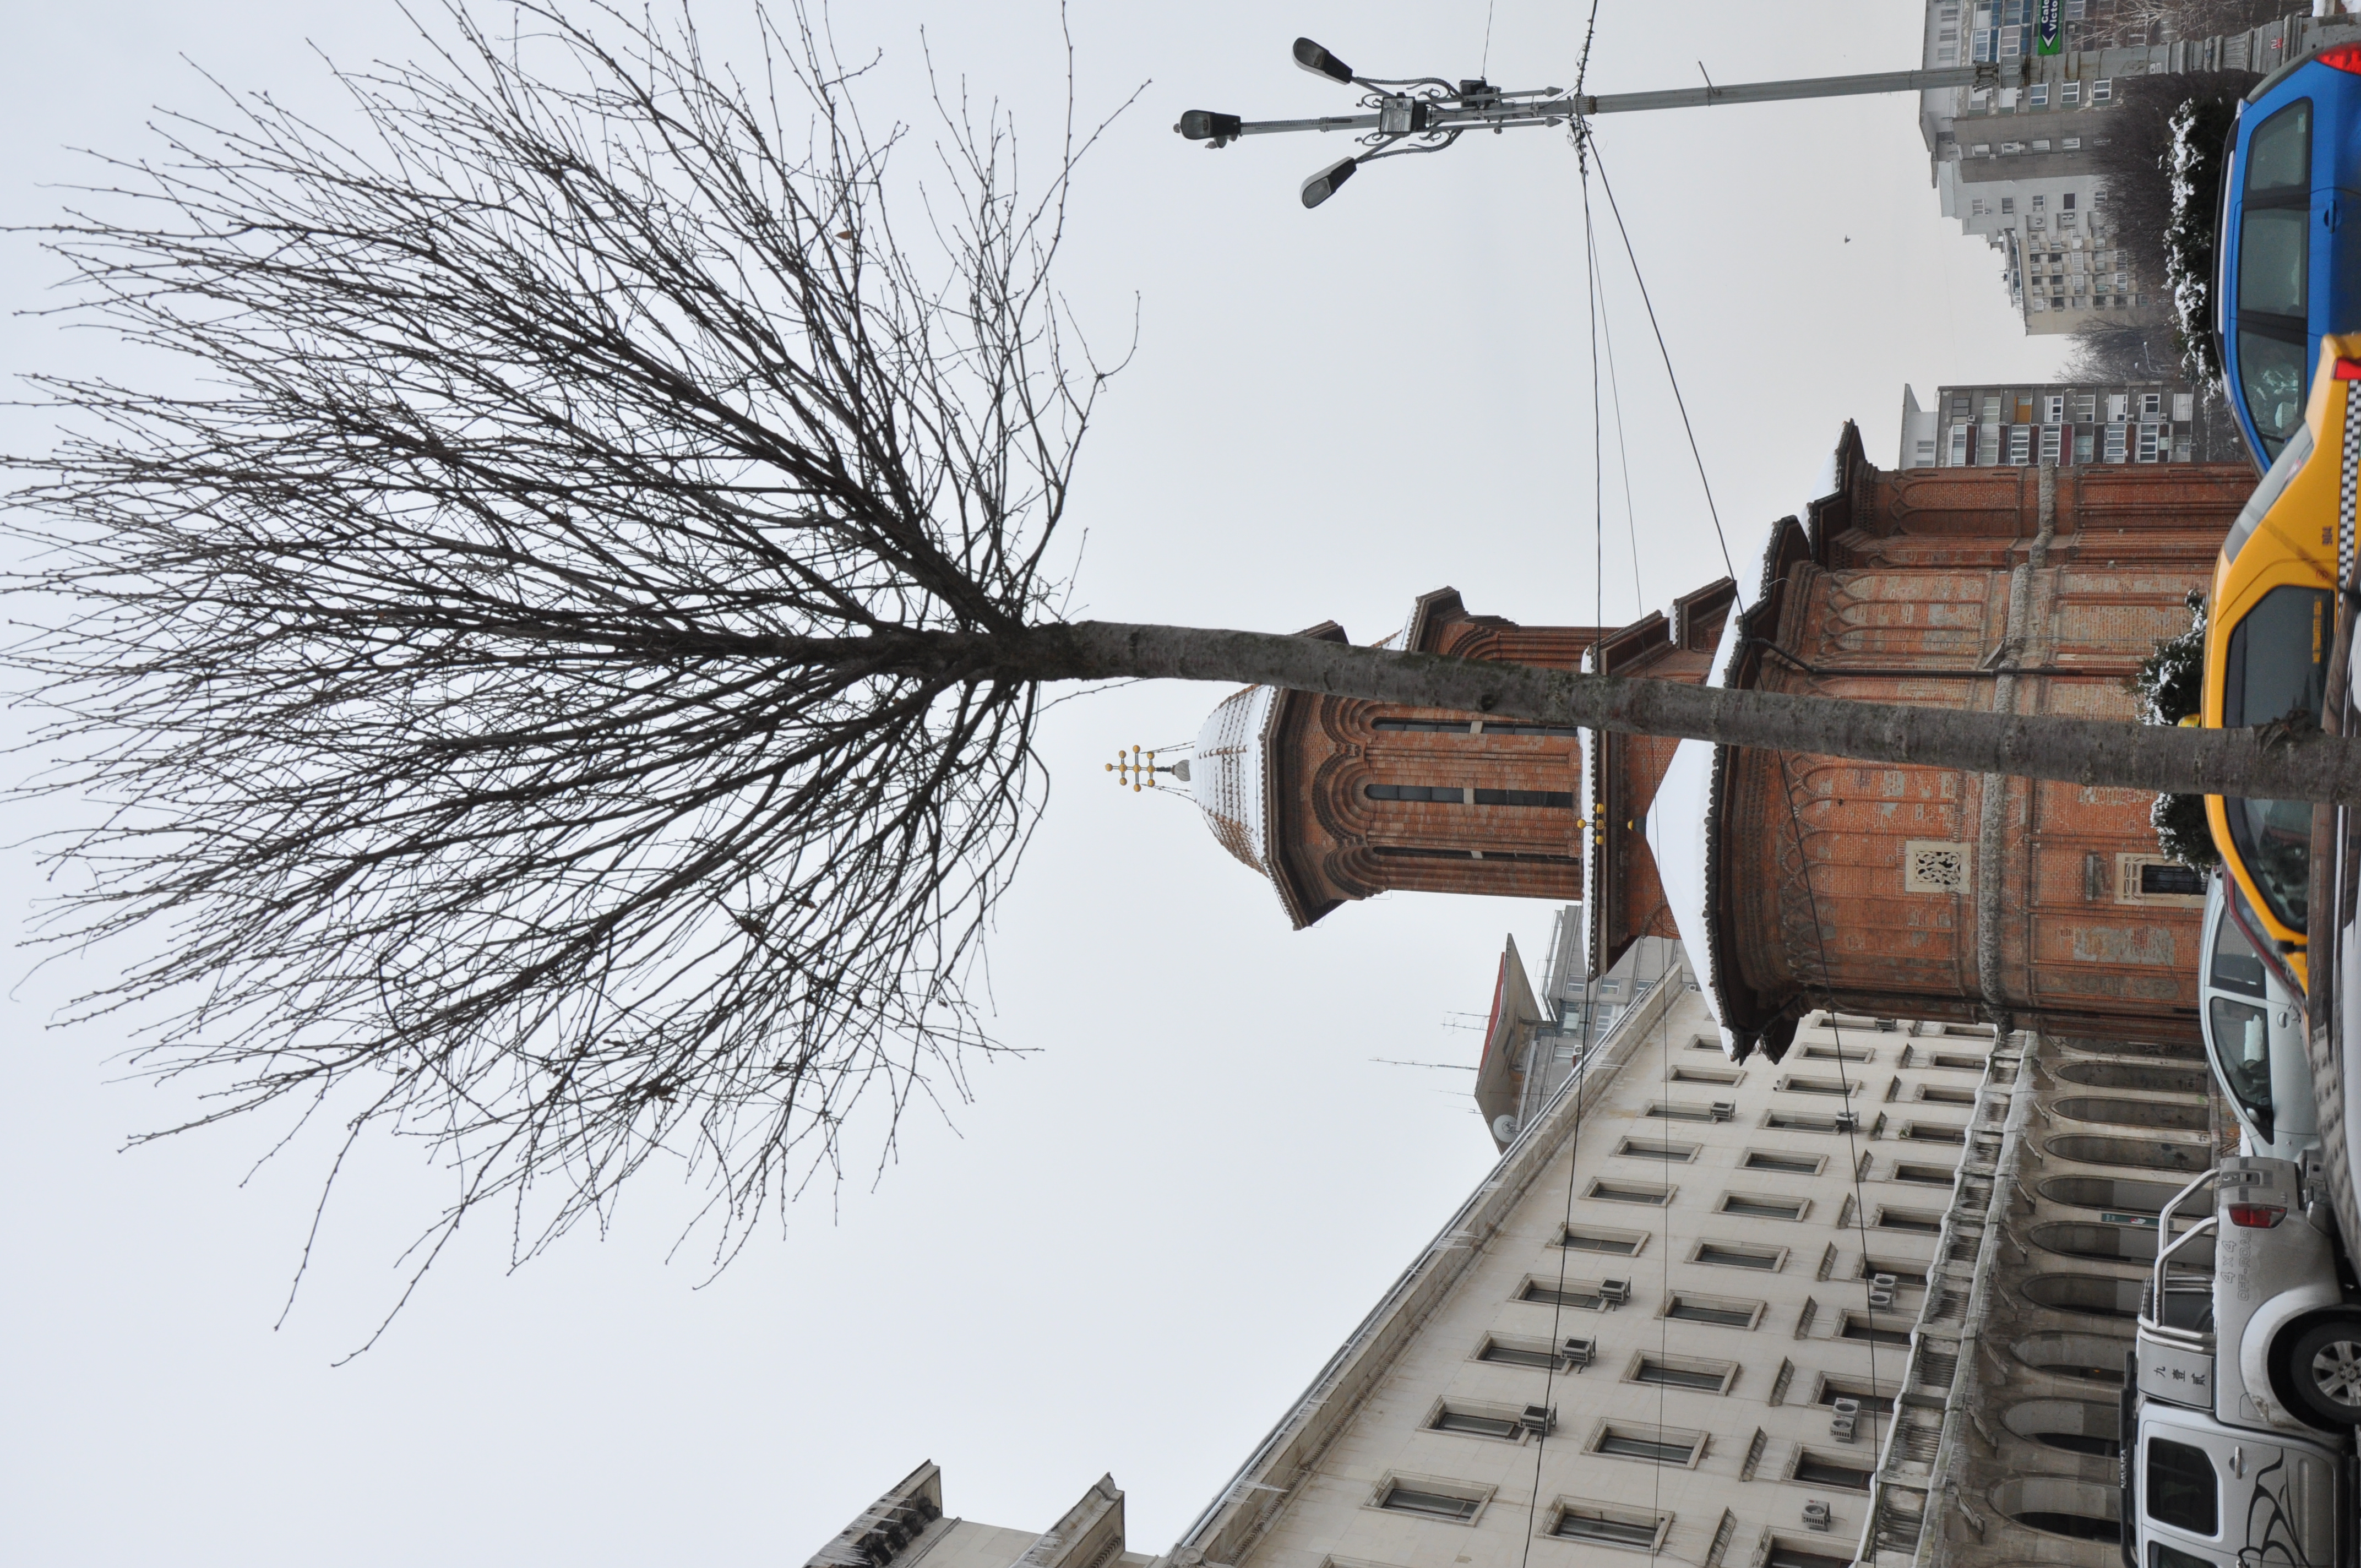
tree, snow, winter, architecture, street, photography, town, building, city, photo, cityscape, downtown, tower, religion, landmark, church, street light, christian, lighting, clock tower, photos, religious, free, de, churches, light fixture, fotografie, christianity, romana, style, orthodox, eastern, romania, bucharest, bor, biserica, arhitectura, orthodoxy, romanian, ortodoxa, ortodoxia, ortodoxie, ecclesiastical, bisericeasc, cladire, edificiu, bucuresti, brancovenesc, cretulescu, kretzulescu, kretulescu, cretzulescu, cre tinism, cre tin, urban area, woody plant